Breguet Aviation

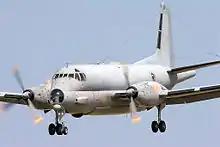
1150 Atlantic in flight, 2006

During the 1960s, Breguet Aviation became involved in the multinational joint venture company SEPECAT ("Société Européenne de Production de l'Avion d'École de Combat et d'Appui Tactique" – the "European company for the production of a combat trainer and tactical support aircraft") together with the British Aircraft Corporation (BAC) to produce the Jaguar strike aircraft. Though based in part on the Breguet Br.121, using the same basic configuration and an innovative French-designed landing gear, the Jaguar was built incorporating major elements of design from BAC – notably the wing and high lift devices. Production of components was split between Breguet and BAC, while the aircraft themselves would be assembled on two production lines; one in the UK and one in France. To avoid any duplication of work, each aircraft component had only one source.